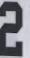
Number: 2